Harry Jackson (artist)

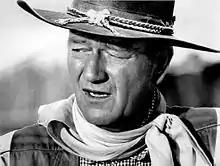
Publicity photo of John Wayne for the 1961 film "The Comancheros". Jackson's sculpture "The Marshal" was created in 1969 for "Time" and depicted Wayne as Rooster Cogburn in the film "True Grit". The two were friends during Wayne's final decade of life.

Among Jackson's combat artworks were "Betio Beachhead" (1944), "Marine in Battle" (1944), and "Charging Under Fire" (1945). One of his first realist works was the large-scale painting "The Italian Bar" (1956), which depicts a tavern and its patrons on Little Italy's Mulberry Street. The work has been called "one of the most important portrait paintings in American 20th century art".